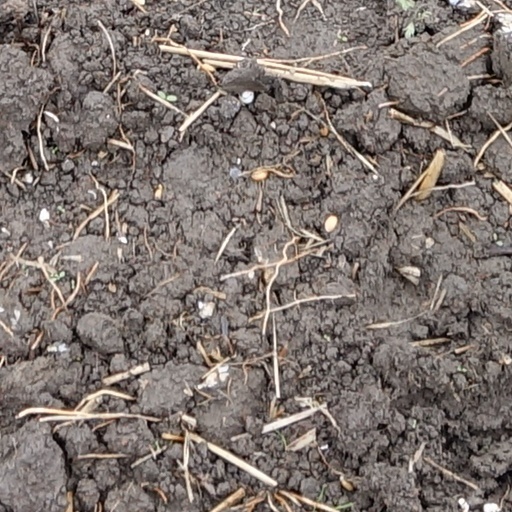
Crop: wheat